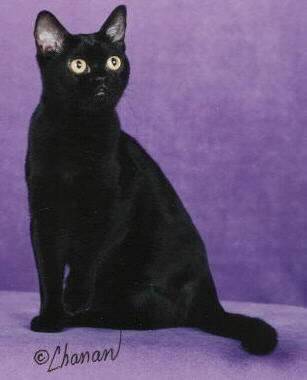
Breed: Bombay